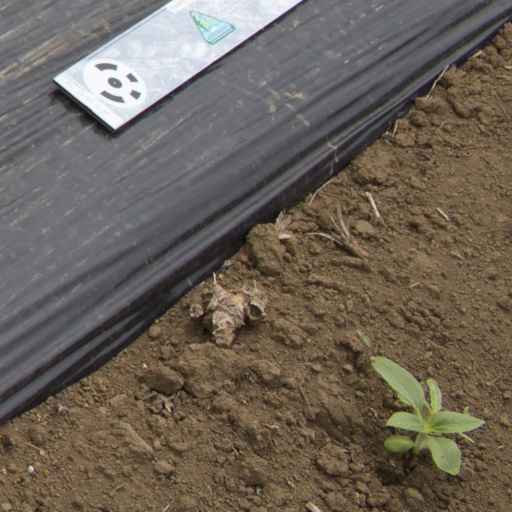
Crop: Jerusalem artichoke